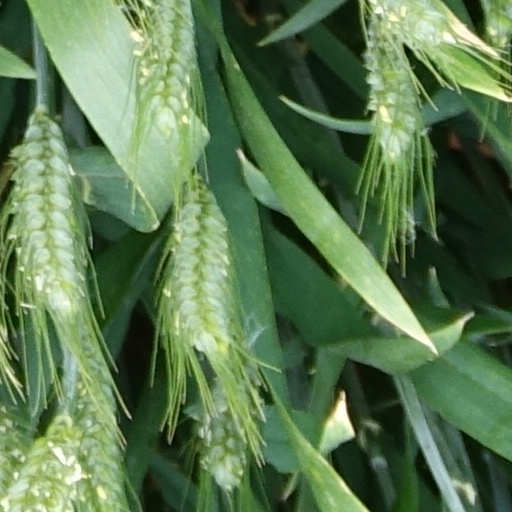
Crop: wheat